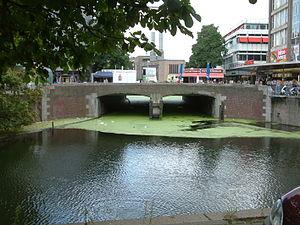
Les ponts sur la Rotte sont situés tout au long de la rivière de la Hollande-Méridionale, la Rotte, de la ville de Hollevoeterbrug à la Nouvelle Meuse à Rotterdam, en passant par la ville de Moerkapelle. Cette voie d'eau est navigable sur tout son parcours.